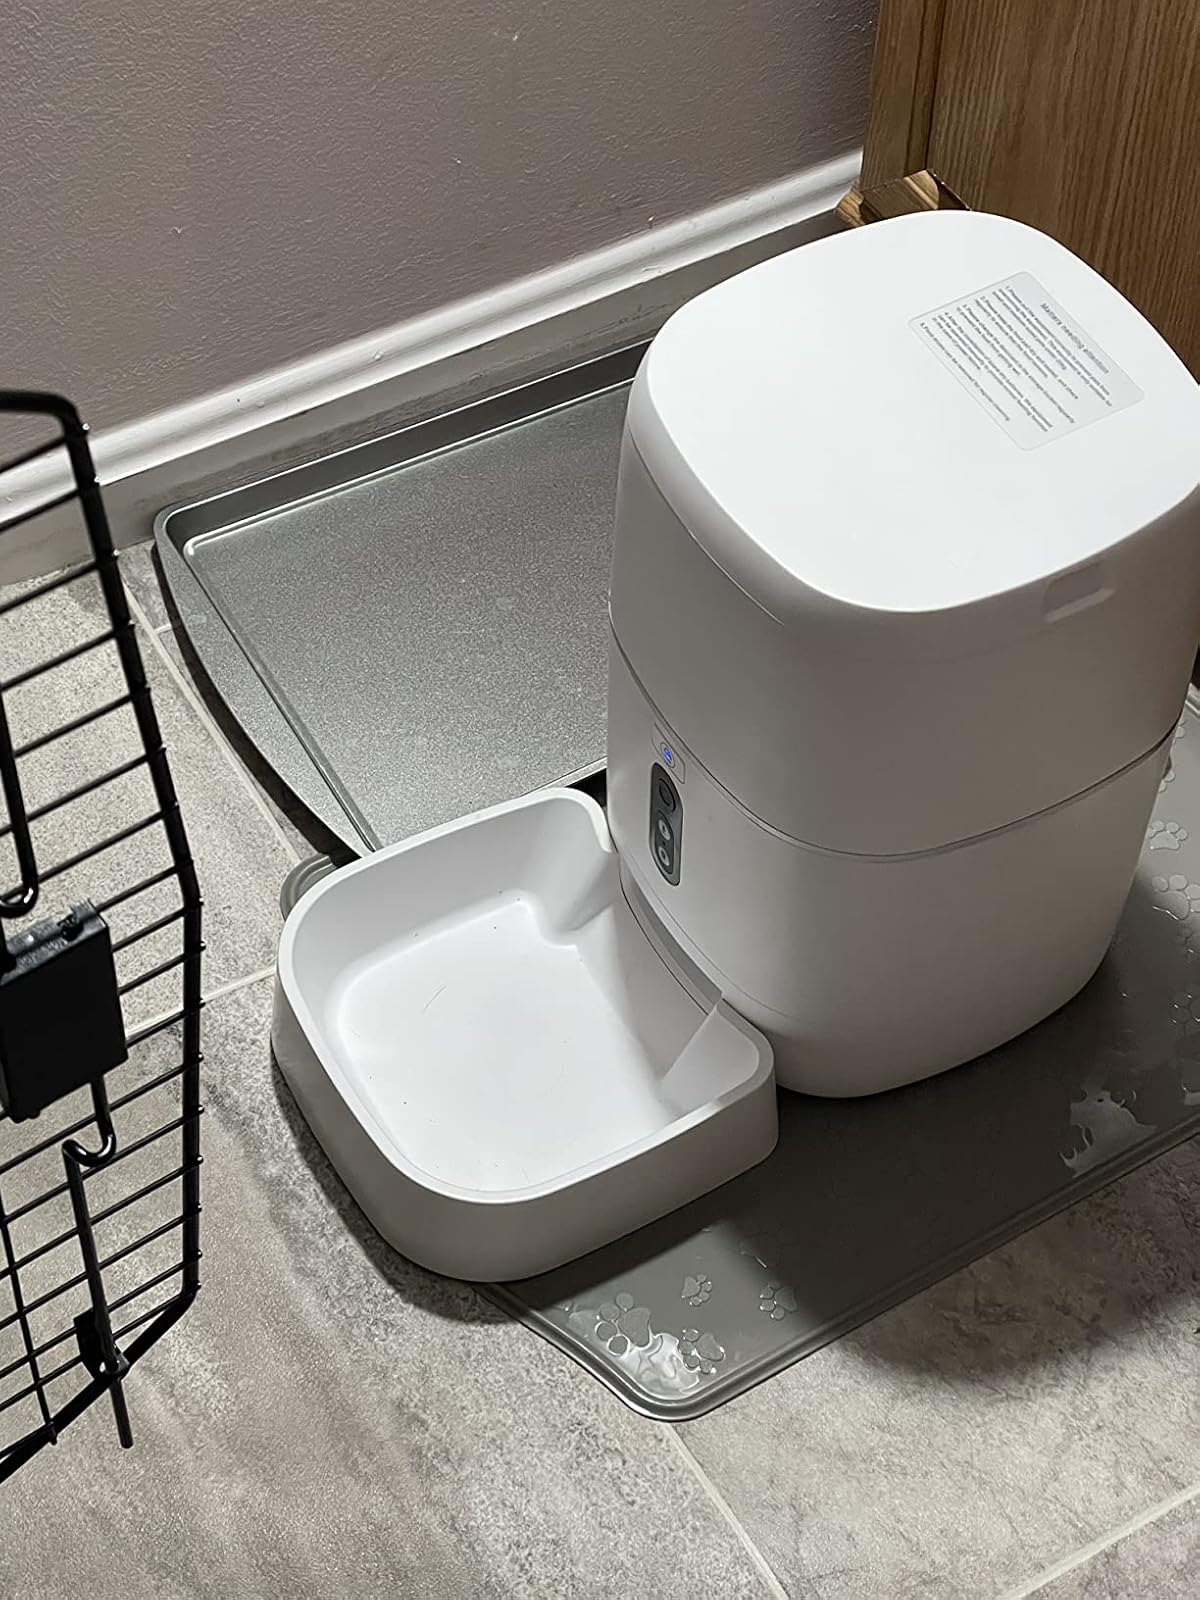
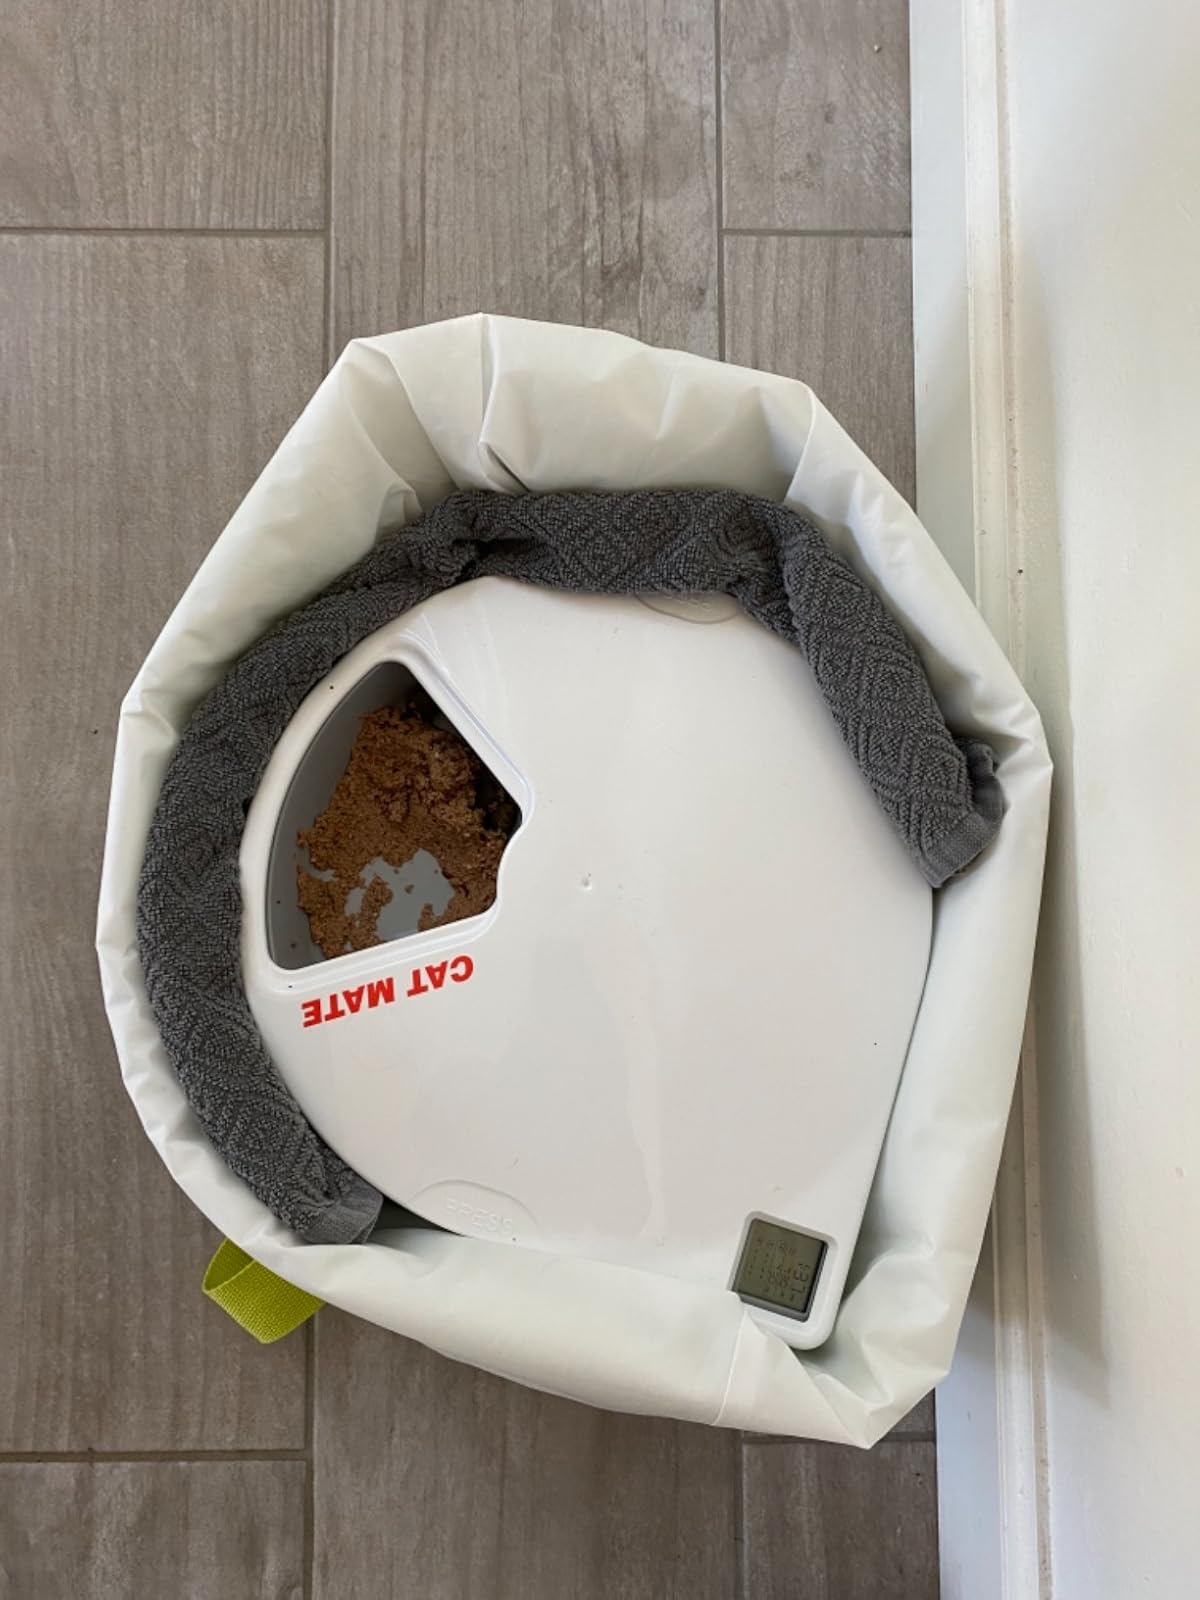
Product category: items_feeder
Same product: no